Ratu Bagus

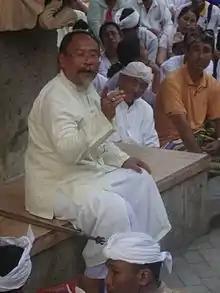
Om Swastiastu

Ratu Bagus (November 1949 - August 12, 2021) was an Indonesian guru based in Bali, who developed a technique of Shaking Meditation, which he called "Bio-energy Shaking Meditation." He was said to transmit healing energy through his touch and picture, induce spontaneous shaking and laughing in the recipients, as well as to release them from physical, emotional, mental and spiritual blocks. Ratu Bagus following in the world has grown to include many shaking groups in Europe and Australia as well as one group in the United States of America.